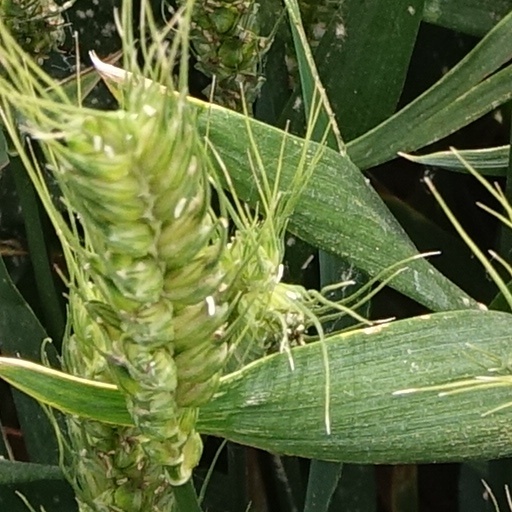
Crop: wheat